The Concubine (film)

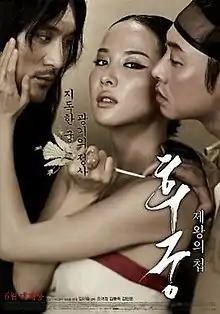
Promotional poster for "The Concubine"

The Concubine is a 2012 South Korean historical erotic thriller film directed by Kim Dae-seung. Set in the Joseon period, it centers around Hwa-yeon (Jo Yeo-jeong), who becomes a royal concubine against her will, Kwon-yoo (Kim Min-jun), a man torn between love and revenge, and Prince Sung-won (Kim Dong-wook), who has his heart set on Hwa-yeon despite the countless women available to him. These three characters form a love triangle.